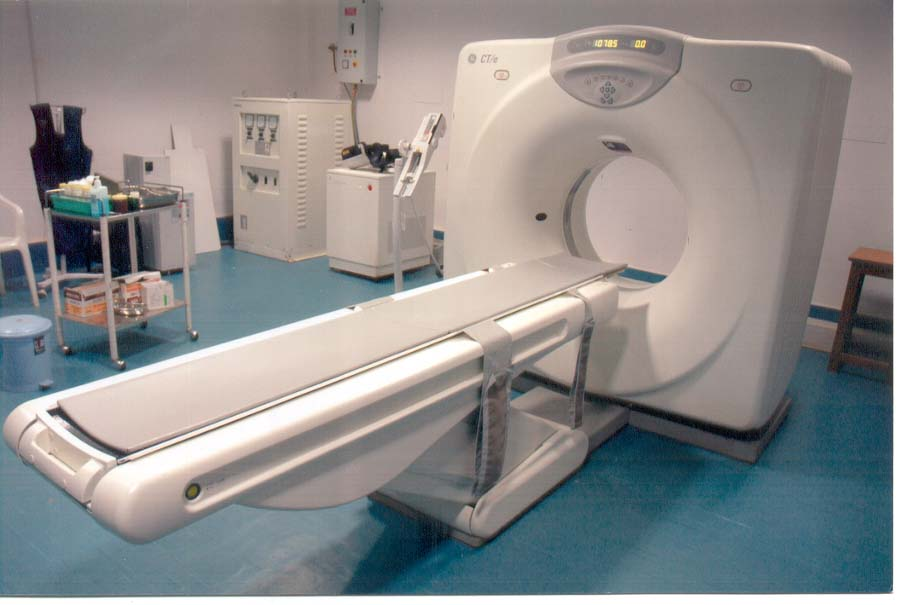
CT Scan
Specialty: medical-devices